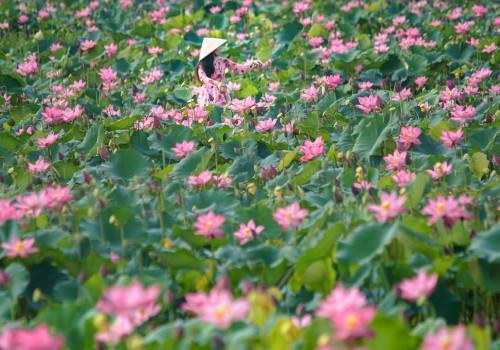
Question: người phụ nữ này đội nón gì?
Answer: người phụ nữ này đội nón lá